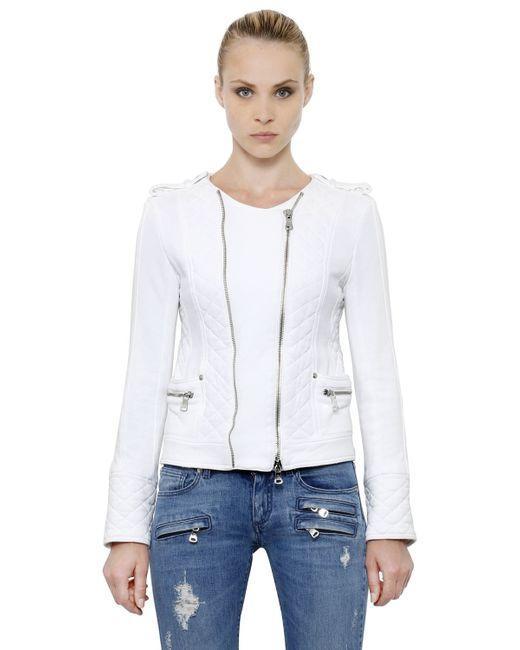
Damen winterweißes lässiges T-Shirt mit Reißverschluss